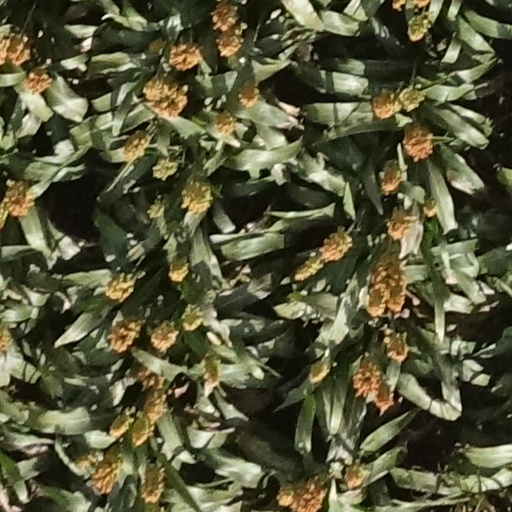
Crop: sorghum